Perito Moreno National Park

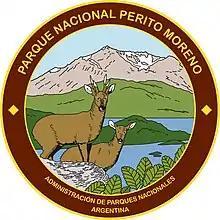
Park logo

The park is located at around above sea level, which is the height at which the valleys are inhabited. A series of mountain chains traverse the park from east to west and from north to south, resembling an imposing amphitheater. Inside the protected area the highest peak is "cerro Heros" (Heros hill) at . Nearby, but outside the boundary of the park lies the imposing "cerro San Lorenzo" (Monte San Lorenzo) which reaches in height, which is generally covered by clouds. To the north of the lake Belgrano the "cerro Leon" (Lion hill) reaches and to the east of the same lake, the "Gorra de Vasco" (Basque peak) reaches . Inside the Park the "Sierra Colorada" (Red plain) is distinguished, of some , whose western slope is very abrupt, and whose coloring gives its name.